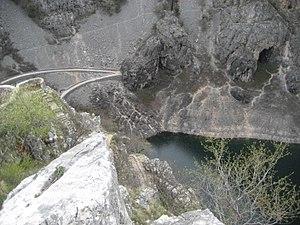
Le lac Bleu est un lac karstique situé à l'intérieur d'une doline près de la localité d'Imotski, dans le sud de la Croatie.